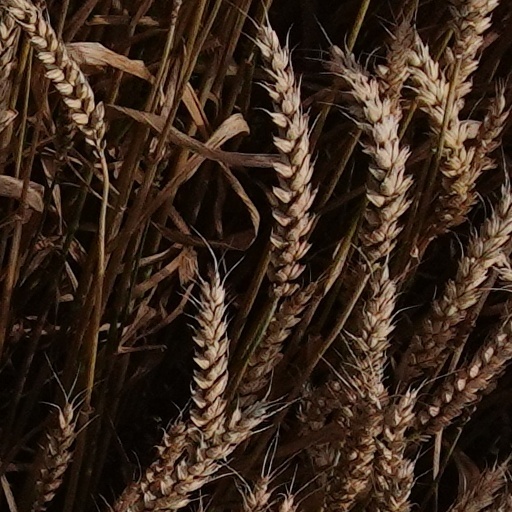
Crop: wheat